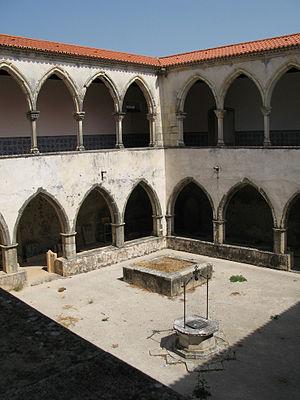
Le couvent de l'ordre du Christ, situé dans la ville portugaise de Tomar, était à l'origine une forteresse templière bâtie au XIIᵉ siècle. Lorsque l'ordre du Temple a été dissous au XIVᵉ siècle, la branche portugaise de l'ordre a été transformée en chevaliers de l'ordre du Christ, qui soutiendront les découvertes maritimes du Portugal du XVᵉ siècle.